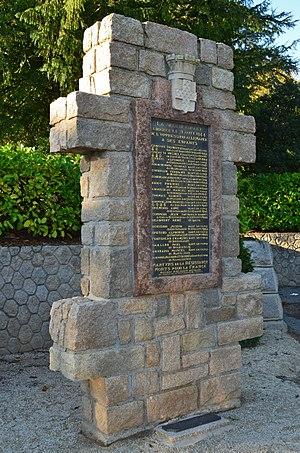
Monument commémoratif de la Résistance et de la déportation, place Créach' Ferrari - Cholet (Maine-et-Loire)
Cholet est une commune française, chef-lieu d'arrondissement, située dans le département de Maine-et-Loire en région Pays de la Loire.
Cette liste recense, par ordre alphabétique dans chaque paragraphe, les personnalités liées à Cholet soit par leur naissance soit par leur résidence ou une action marquante au sein de cette commune.